Pat Dobson

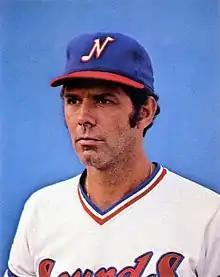
Dobson with the Nashville Sounds in 1980

Patrick Edward Dobson, Jr. (February 12, 1942 – November 22, 2006) was an American right-handed starting pitcher in Major League Baseball who played for the Detroit Tigers (1967–69), San Diego Padres (1970), Baltimore Orioles (1971–72), Atlanta Braves (1973), New York Yankees (1973–75) and Cleveland Indians (1976–77). He was best known for being one of four Orioles pitchers to win 20 games in their season.